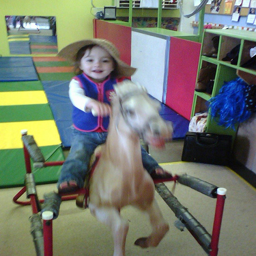
There is a young girl riding a pony ride
A child riding a classic spring mounted rocking horse.
The little girl is riding the mechanical pony.
A kid riding a toy horse in a day care.
A young child riding a plastic horse mounted on springs.